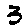
Label: 3